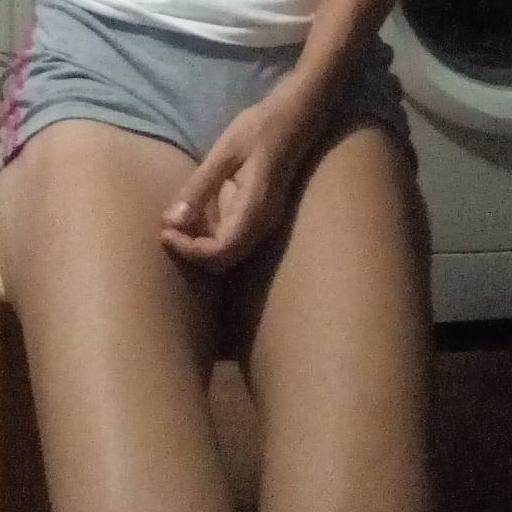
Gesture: no_gesture